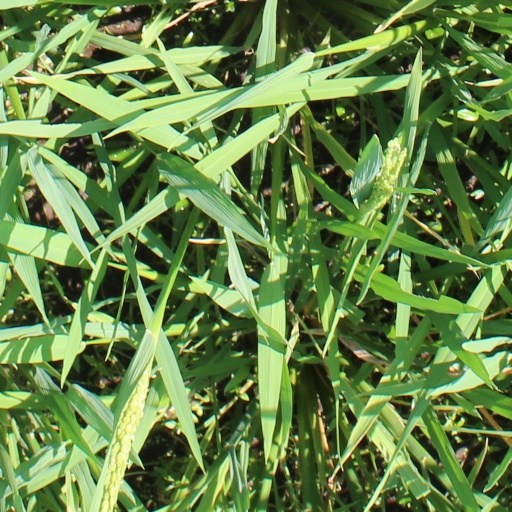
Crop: rice